Disability in Uruguay

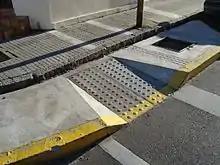
An inaccessible ramp in Maldonado, Uruguay in 2017.

In 2008, laws were passed to provide physical accessibility to all public areas and also to provide public information access. Parking spaces reserved for people with disabilities is only available in areas for shopping, hospitals and government buildings.